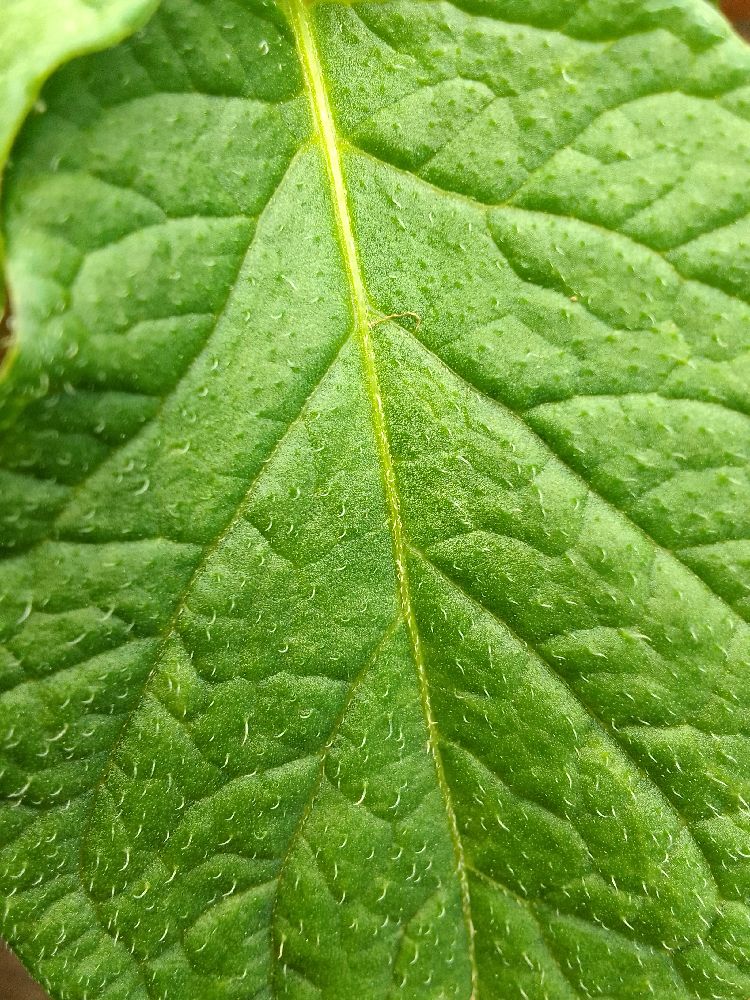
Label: Healthy